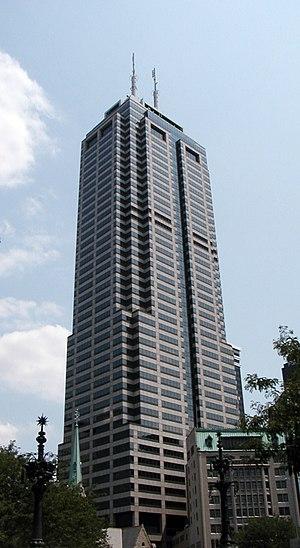
La Chase Tower est un gratte-ciel de bureaux situé à Indianapolis.